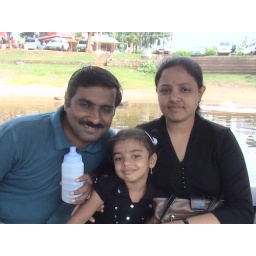
Crossing Cauvery by boat to see the elephants